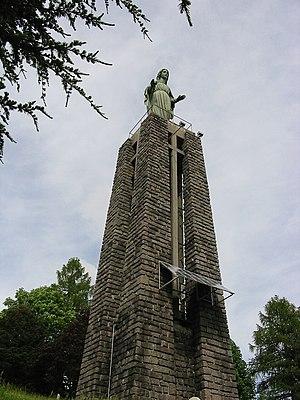
Monument Notre-Dame-de-la-Paix à Cornimont (Vosges).
Cornimont est une commune de moyenne montagne du nord-est de la France, dans le département des Vosges et le canton de La Bresse, en Lorraine, au sein de la région Grand Est. Elle appartient aux unité et aire urbaines de La Bresse, dont elle est l'une des villes-centres, et à la communauté de communes des Hautes-Vosges.